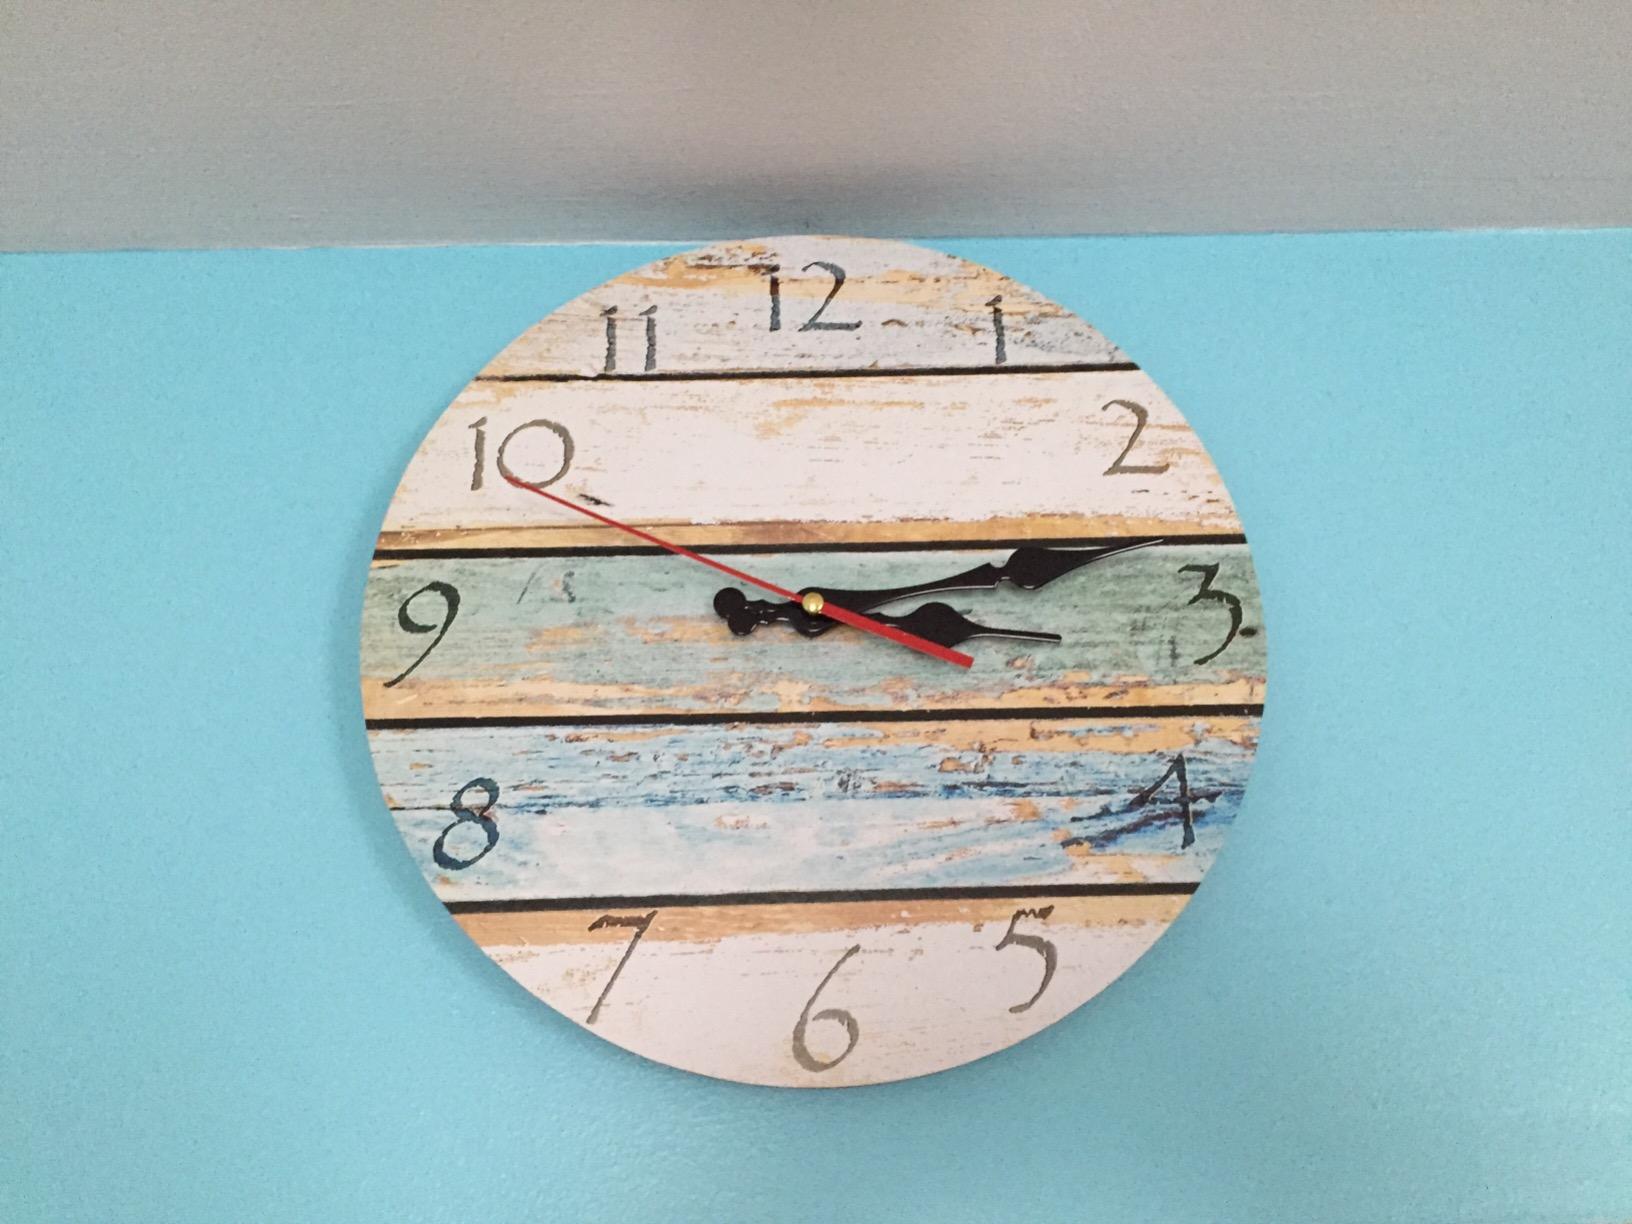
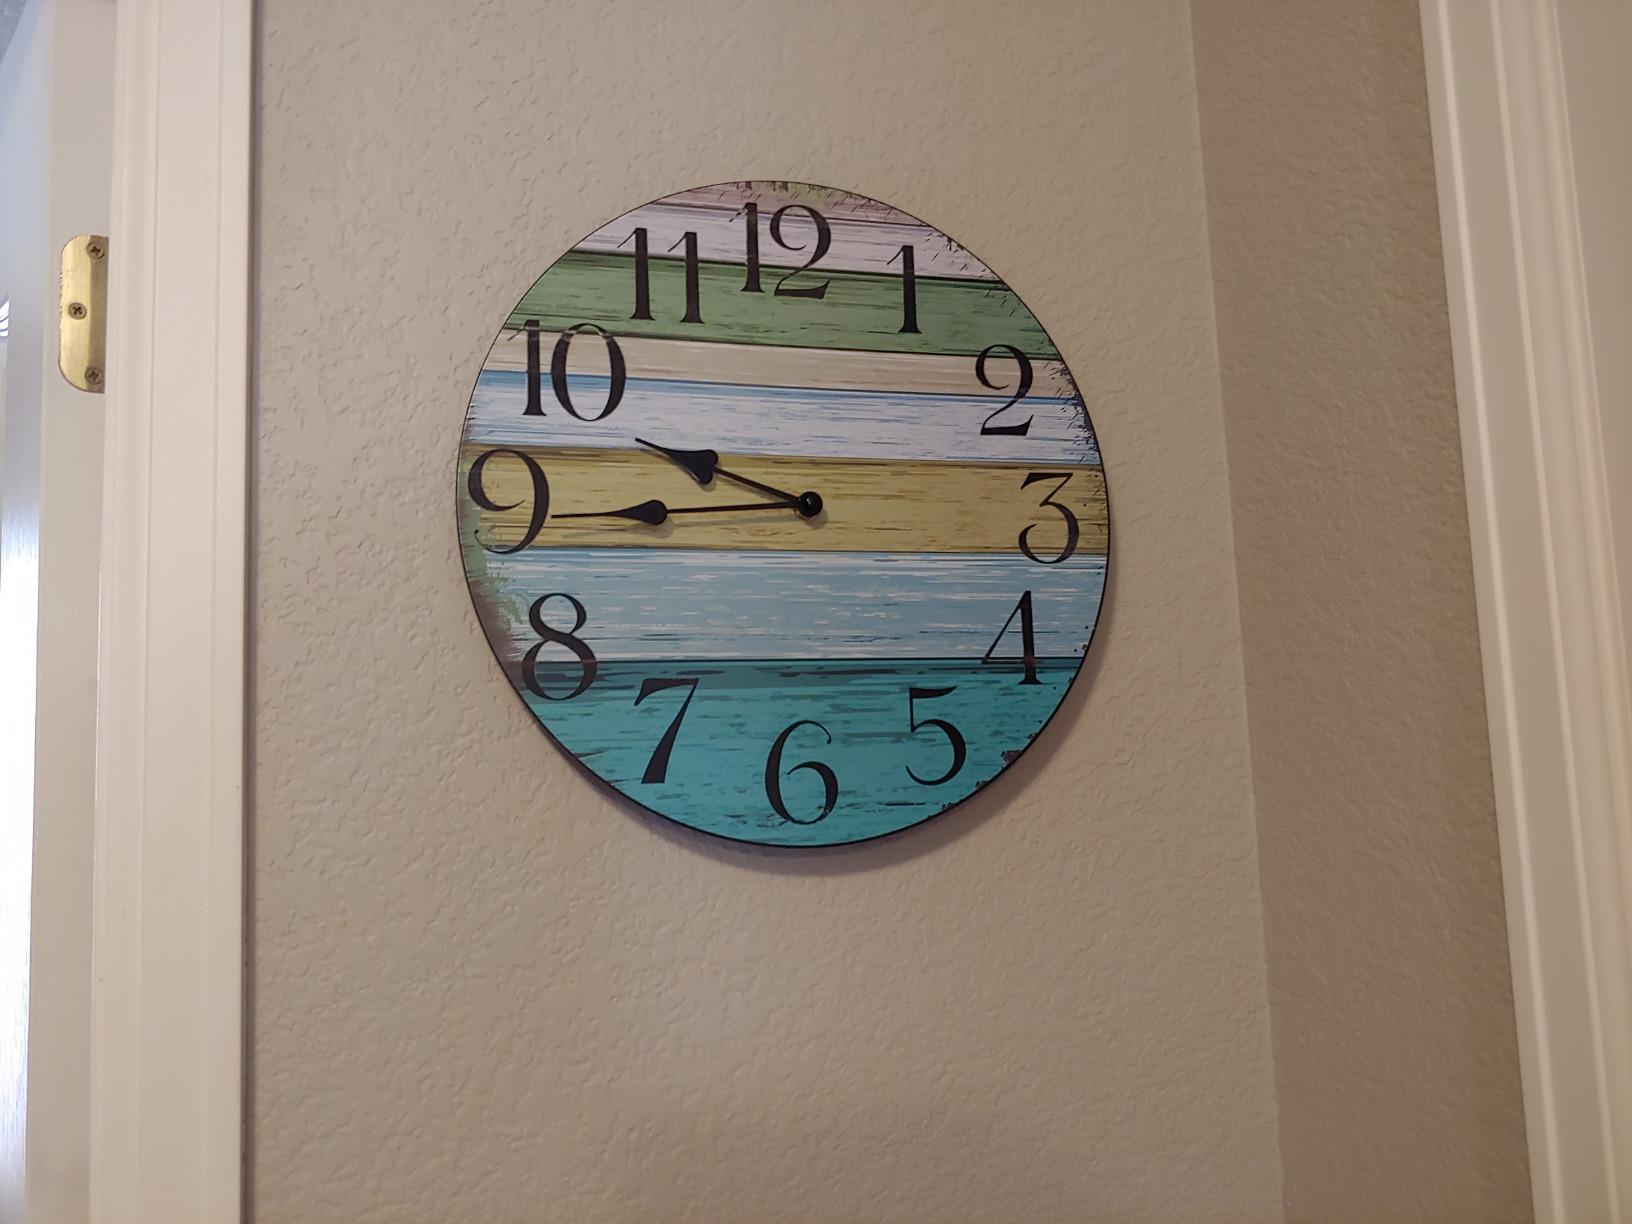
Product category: clock
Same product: no